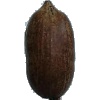
Label: nut_pecan